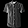
Label: Shirt